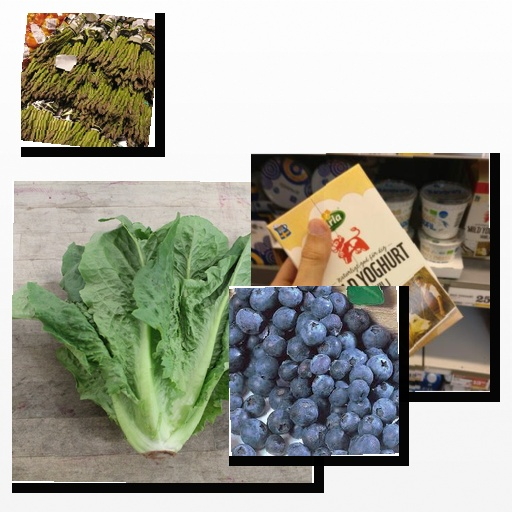
Food items: asparagus, blueberry, vanilla_yogurt, lettuce